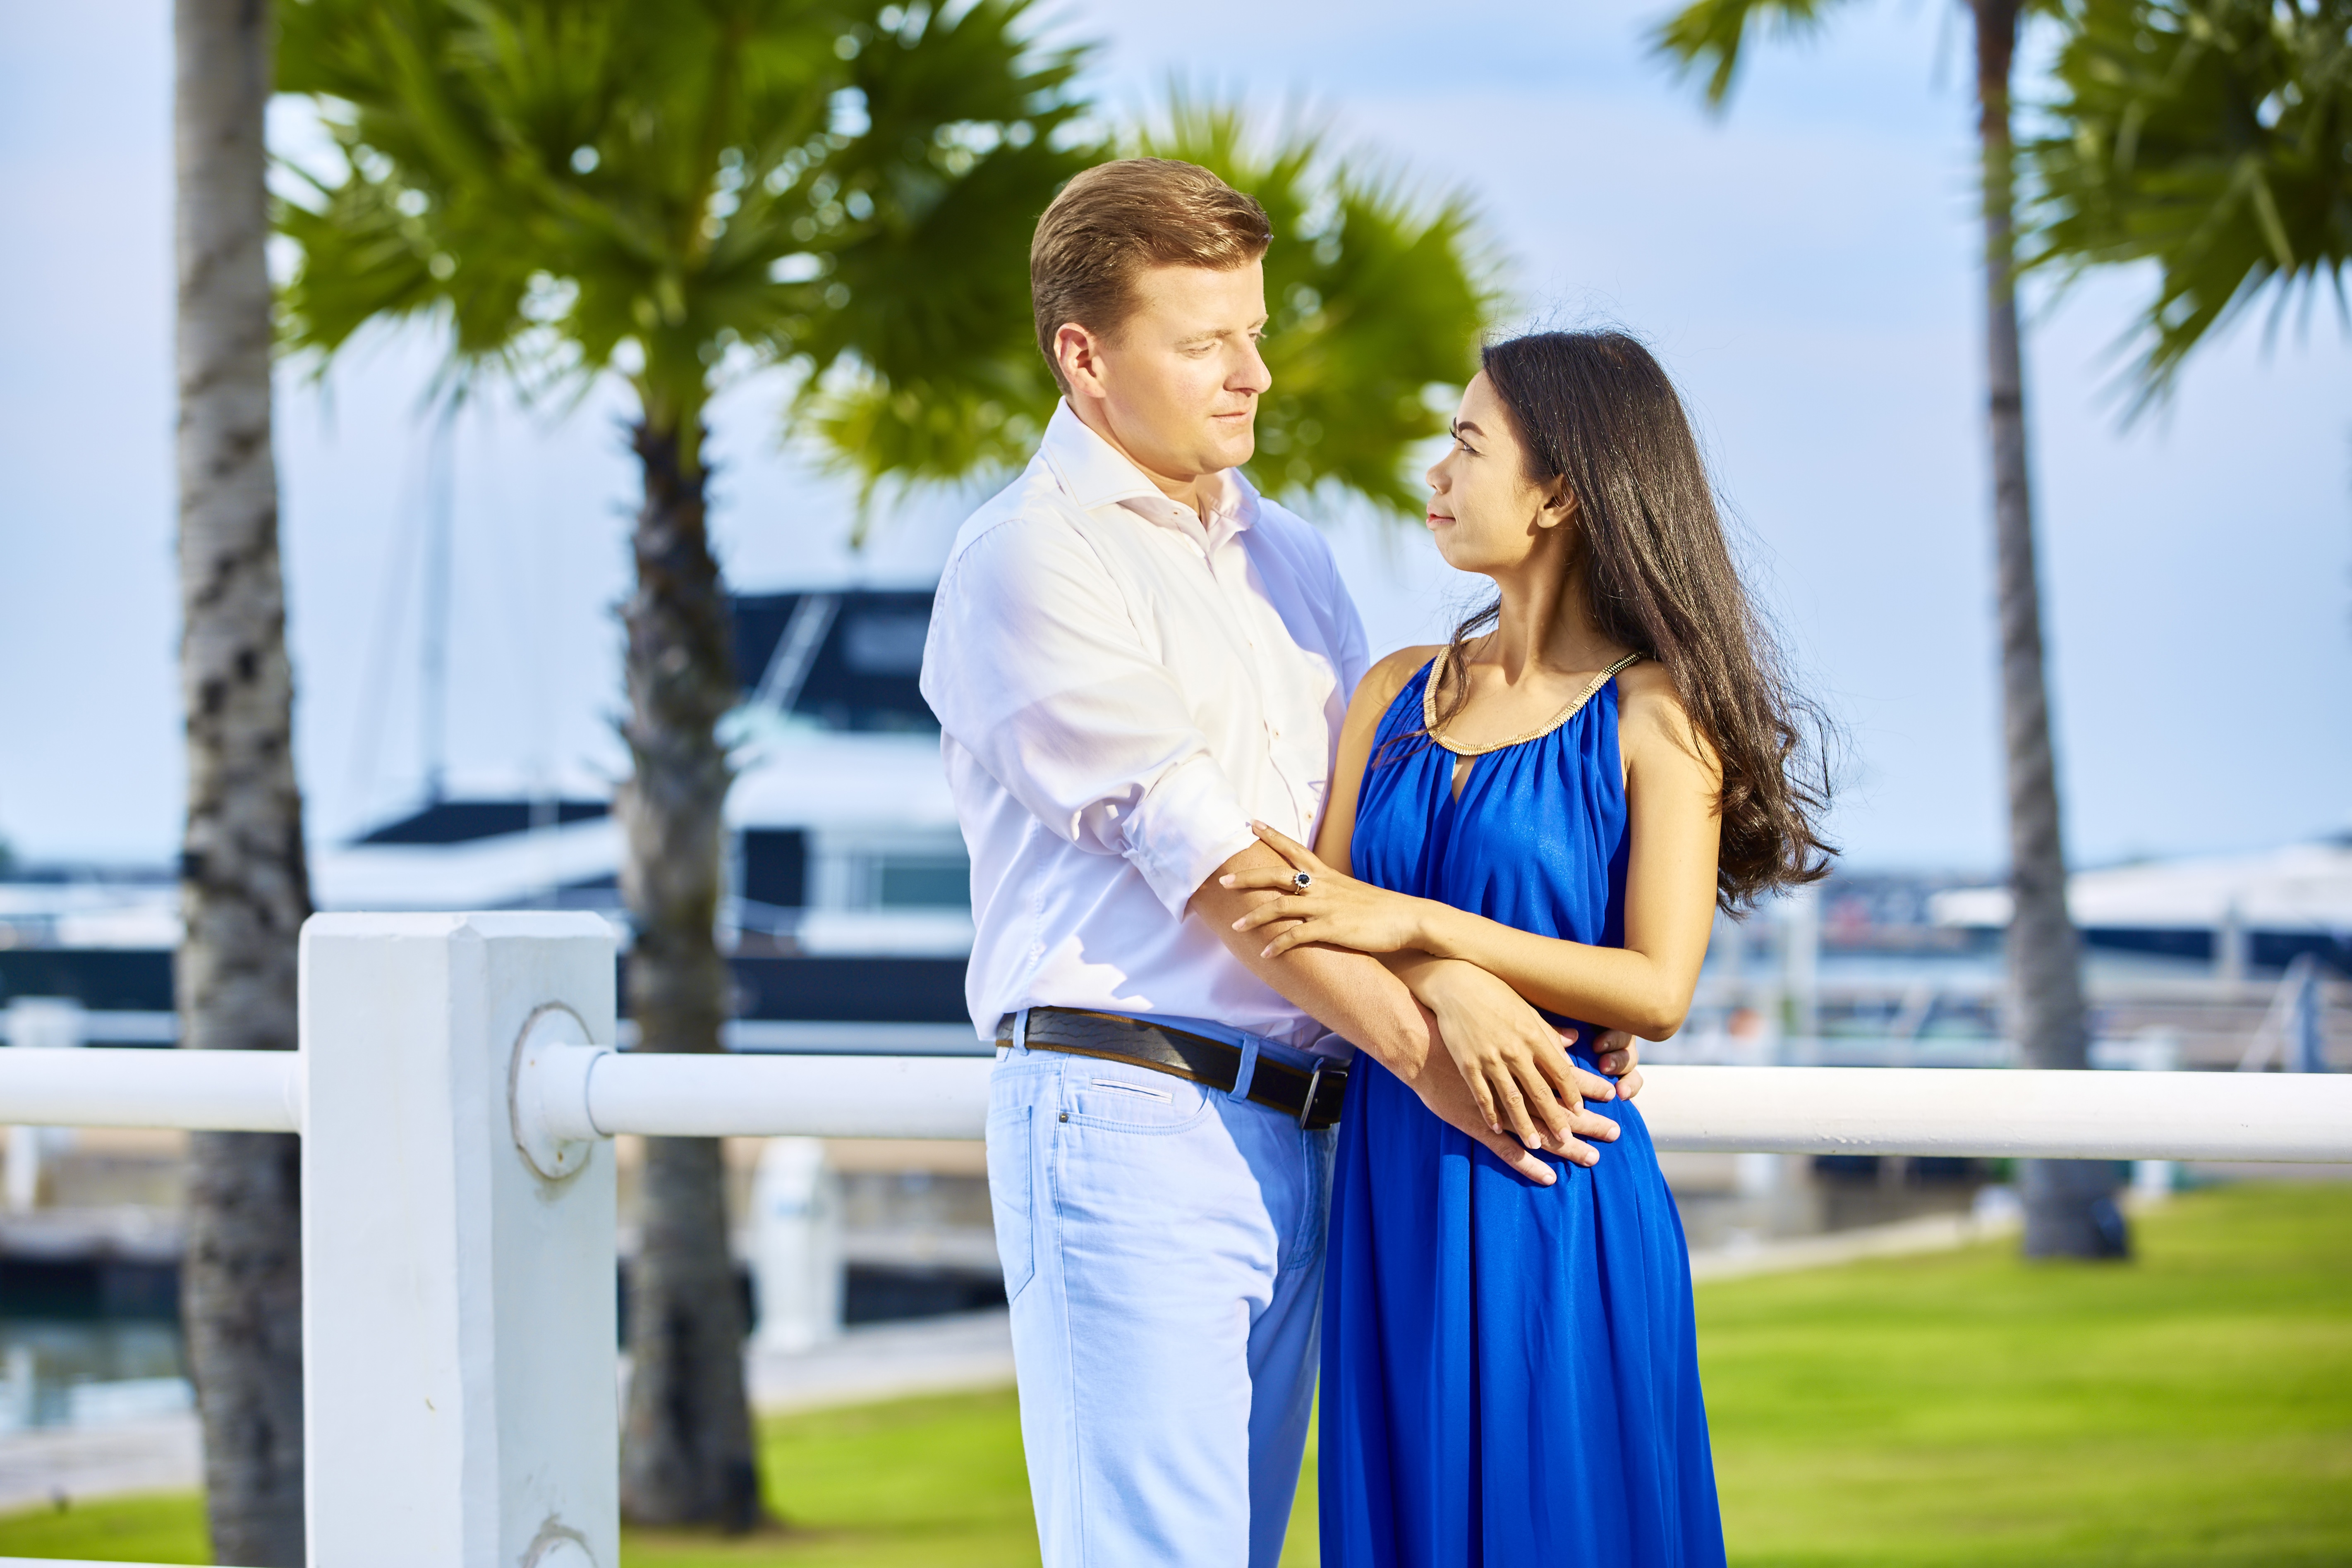
boat, vacation, love, couple, romance, romantic, wedding, bride, groom, married, marriage, engagement, date, ceremony, engagement ring, luxury, relationship, dating, valentine, pattaya, elegance, marry, couple in love, romance couple, romantic couple, wedding couple, honeymoon, in love, couples in love, married couple, prewedding, ocean marina, najomtien beach, napaporn sripirom